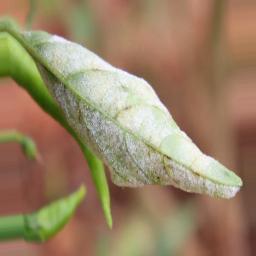
Label: powdery mildew